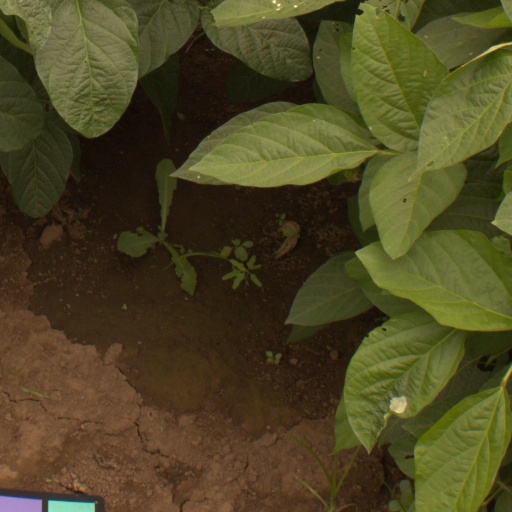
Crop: soybean